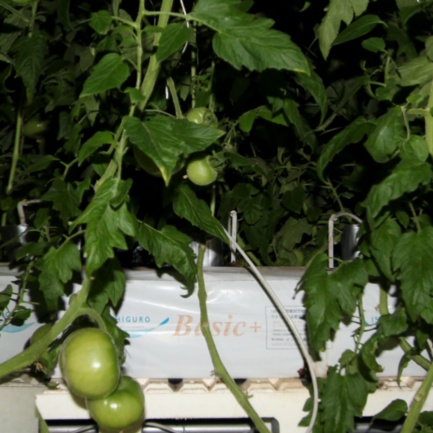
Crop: tomato